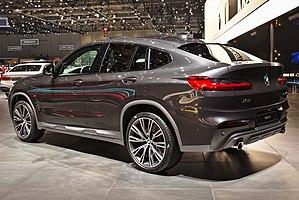
La X4 est un SUV de luxe produit par le constructeur automobile allemand BMW à partir de 2018. Elle remplace la première génération du BMW X4 produit à partir de 2014. Elle est la version "coupé" du BMW X3 III commercialisée depuis 2017.